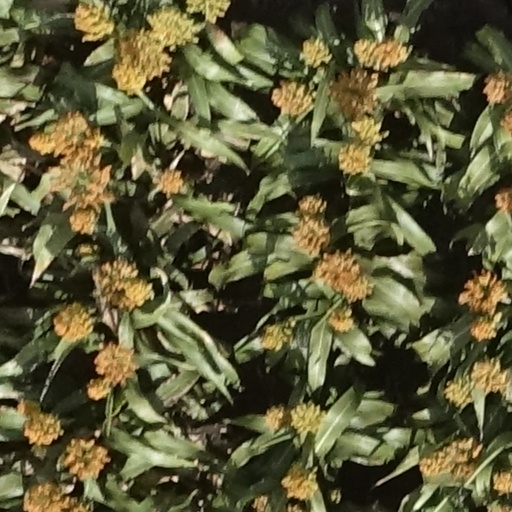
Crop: sorghum